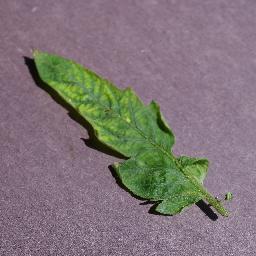
Label: Tomato___Tomato_mosaic_virus